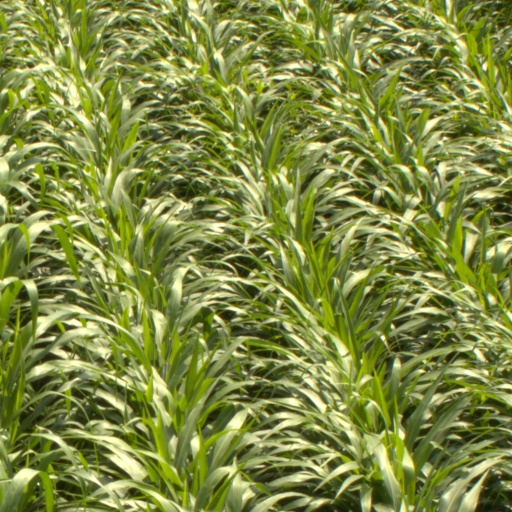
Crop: sorghum